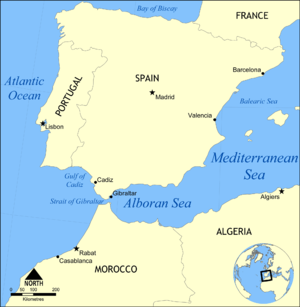
Cádizbugten
Cádizbugtens beliggenhed i forhold til de omkringliggende lande og have.
Cádizbugten er en bugt i Atlanterhavet mellem Kap Sankt Vincent i Portugal og Kap Trafalgar længst vest i Gibraltarstrædet. To store floder, Guadalquivir og Guadiana munder ud i bugten, sammen med de mindre floder Odiel, Guadalete og Tinto.